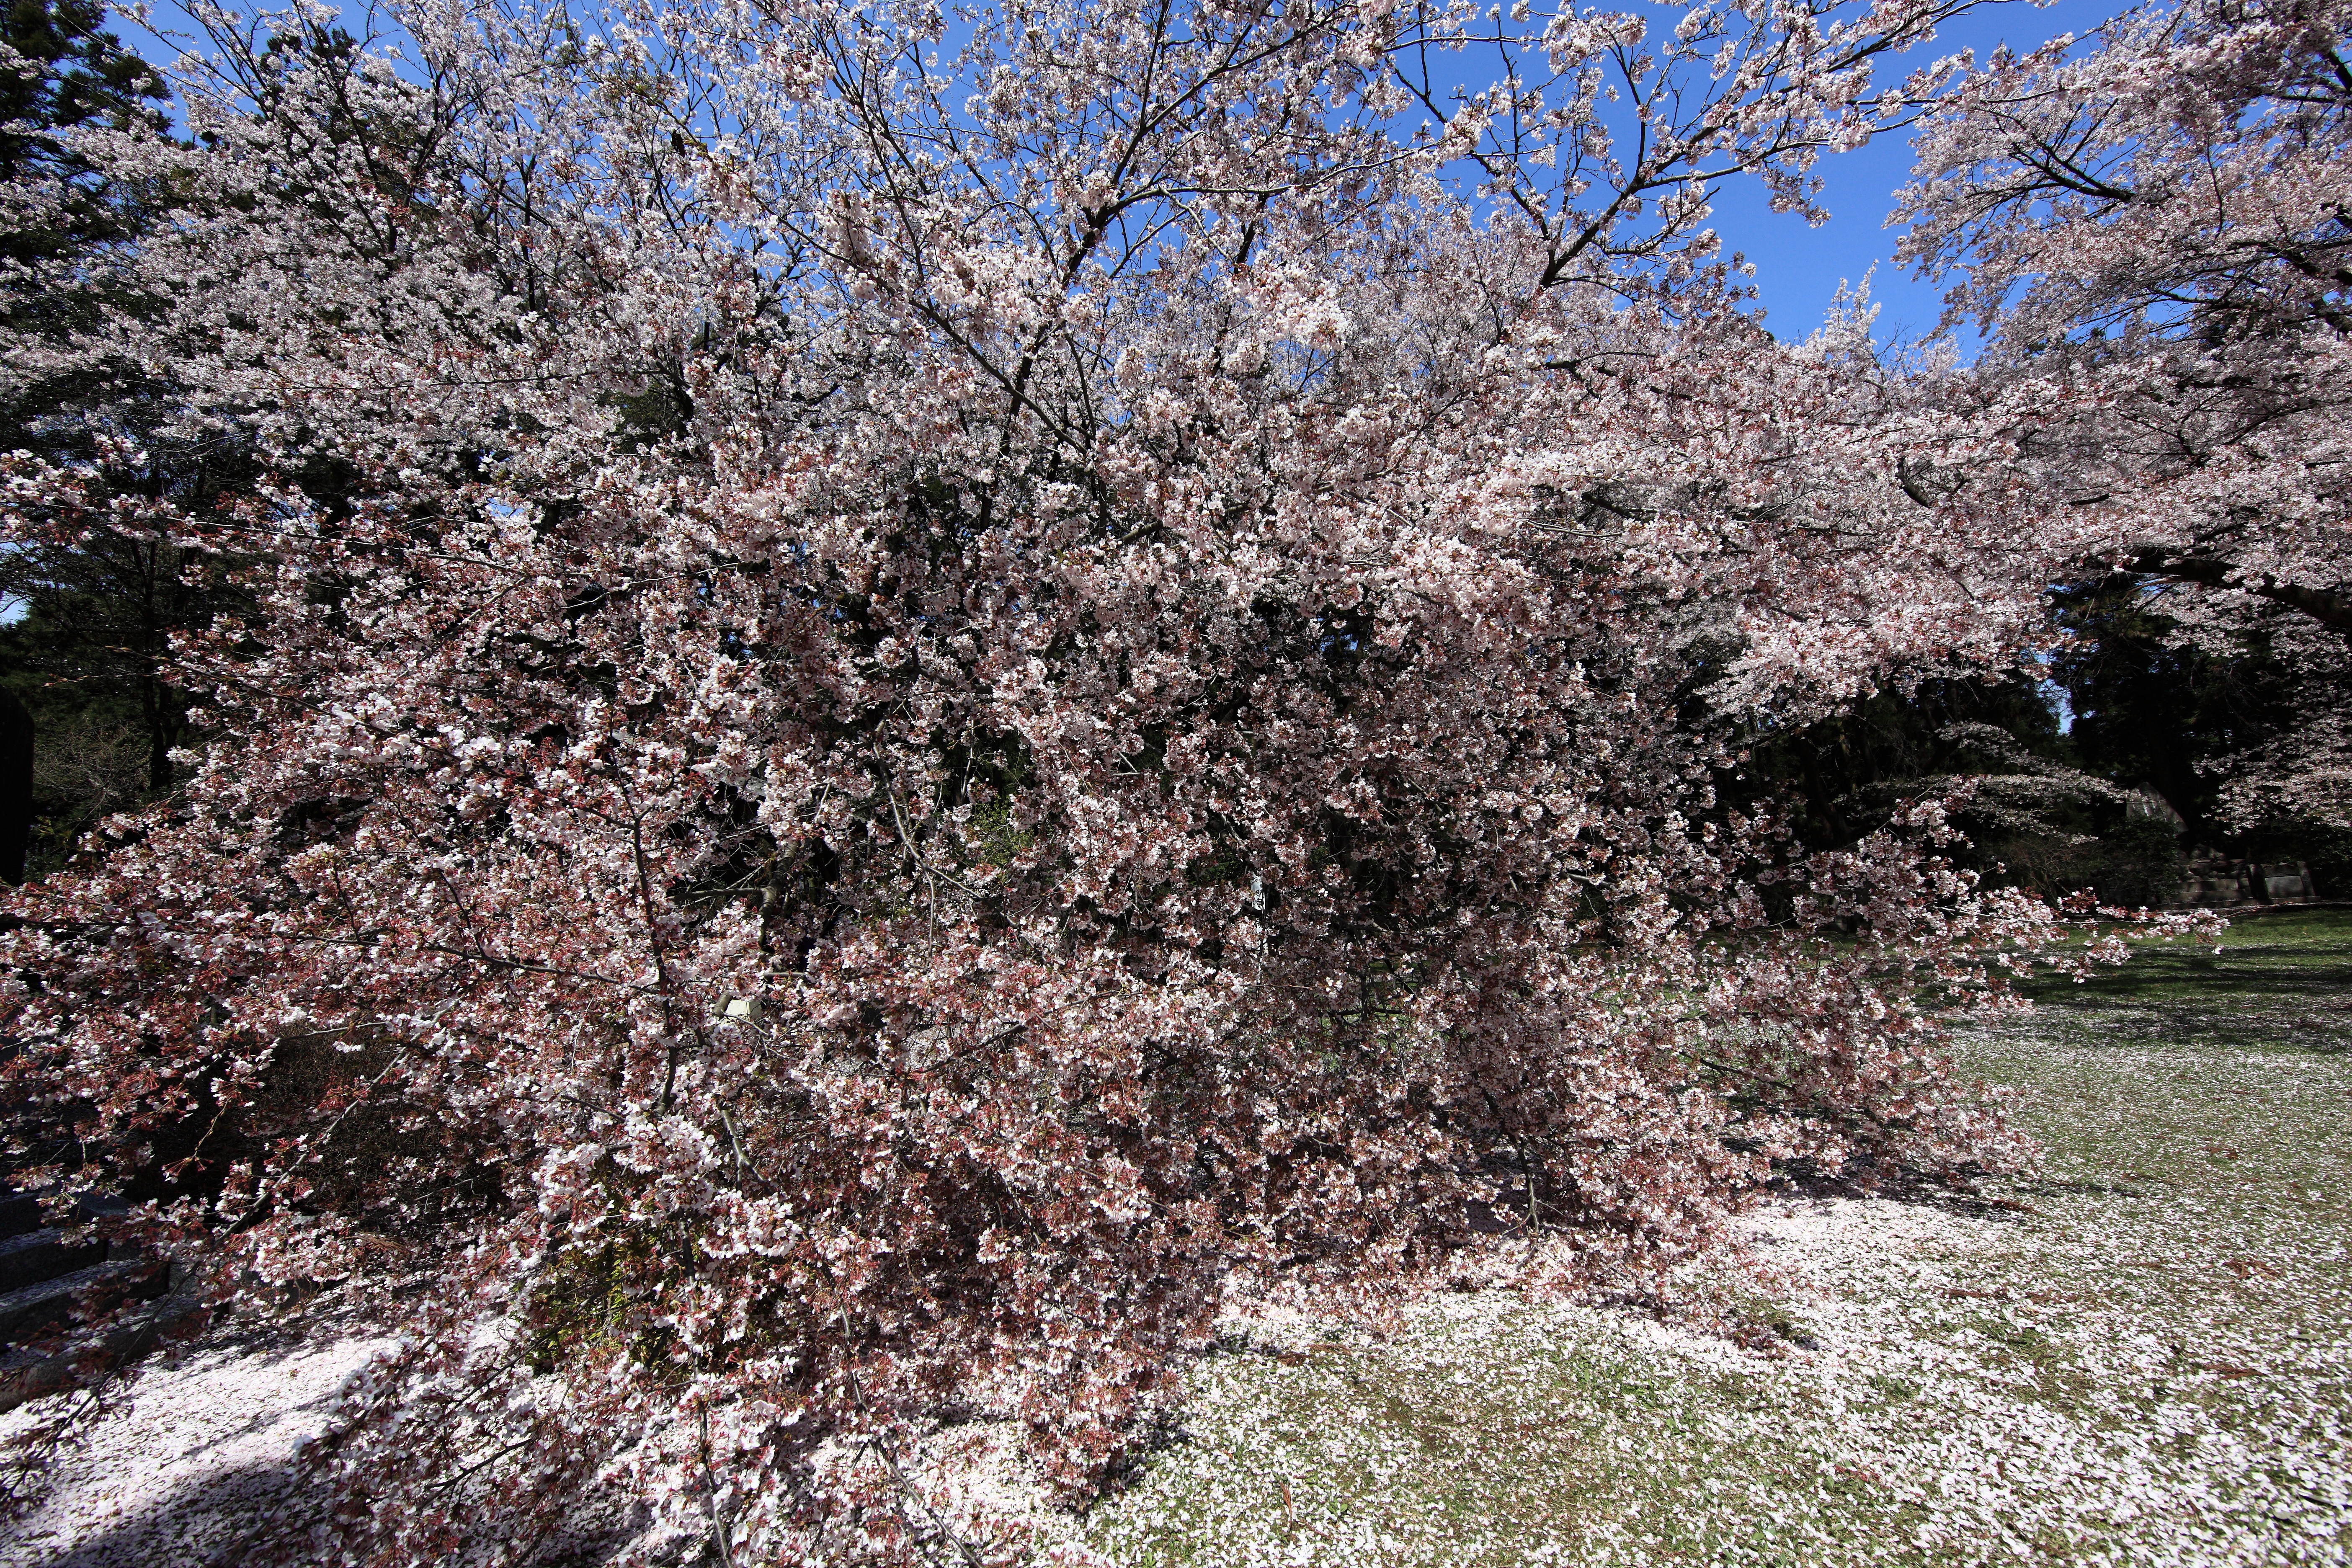
tree, blossom, plant, flower, spring, high, produce, botany, flora, cherry blossom, shrub, 5d, sakura, hires, markii, hi, res, resolution, 5photosaday, gunma, cherryblossoms, takasaki, minowajo, flowering plant, woody plant, land plant